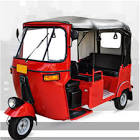
Vehicle type: Auto Rickshaws